Smoking/No Smoking

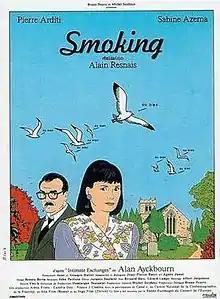

Smoking/No Smoking is a 1993 French comedy film. It was directed by Alain Resnais and written by Agnès Jaoui and Jean-Pierre Bacri, from the play "Intimate Exchanges" by Alan Ayckbourn. The film starred Pierre Arditi and Sabine Azéma.